Henry Goulding House

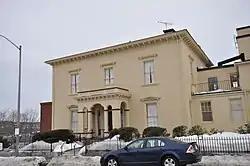

The Henry Goulding House is an historic house at 26 Harvard Street in Worcester, Massachusetts< USA. Built in 1850-51 for a major local industrialist, it is one of the city's most opulent Italianate houses. In 1921, the house became the Swedish Lutheran Home for the Aged after the Goulding heirs gave it to the Swedish Lutheran Church of Worcester. The house was owned by Lutheran Social Services, Inc. in 1980 when the house was added to the National Register of Historic Places. It is now owned by the Sheehan Health Group and is operated as the Lutheran Rehabilitation & Skilled Care Center.